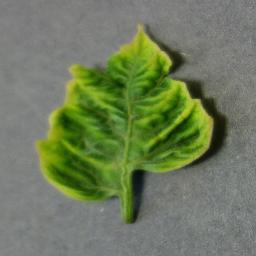
Label: Tomato___Tomato_Yellow_Leaf_Curl_Virus